Saudi Arabia–United Arab Emirates border

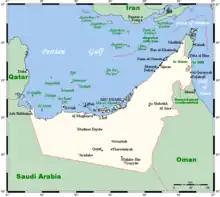
Map of United Arab Emirates, the boundary with Saudi Arabia reflecting the 1974 Treaty of Jeddah agreement.

The Saudi Arabia–United Arab Emirates border is 457 km (284 mi) in length and runs from the Persian Gulf coast in the west to the tripoint with Oman in the east.